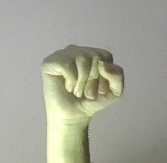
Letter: saad